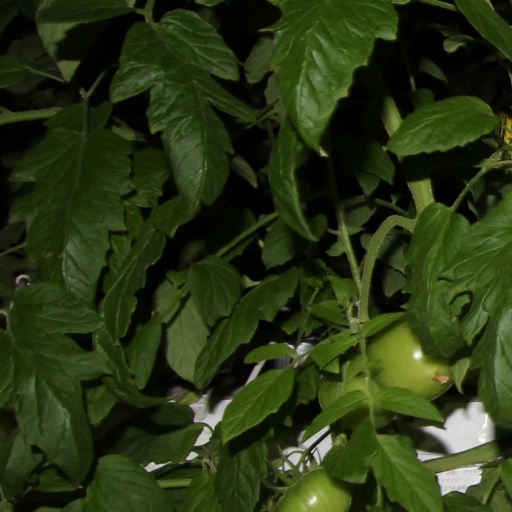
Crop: tomato